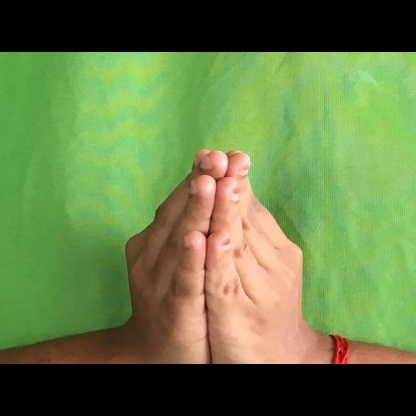
Mudra: Anjali